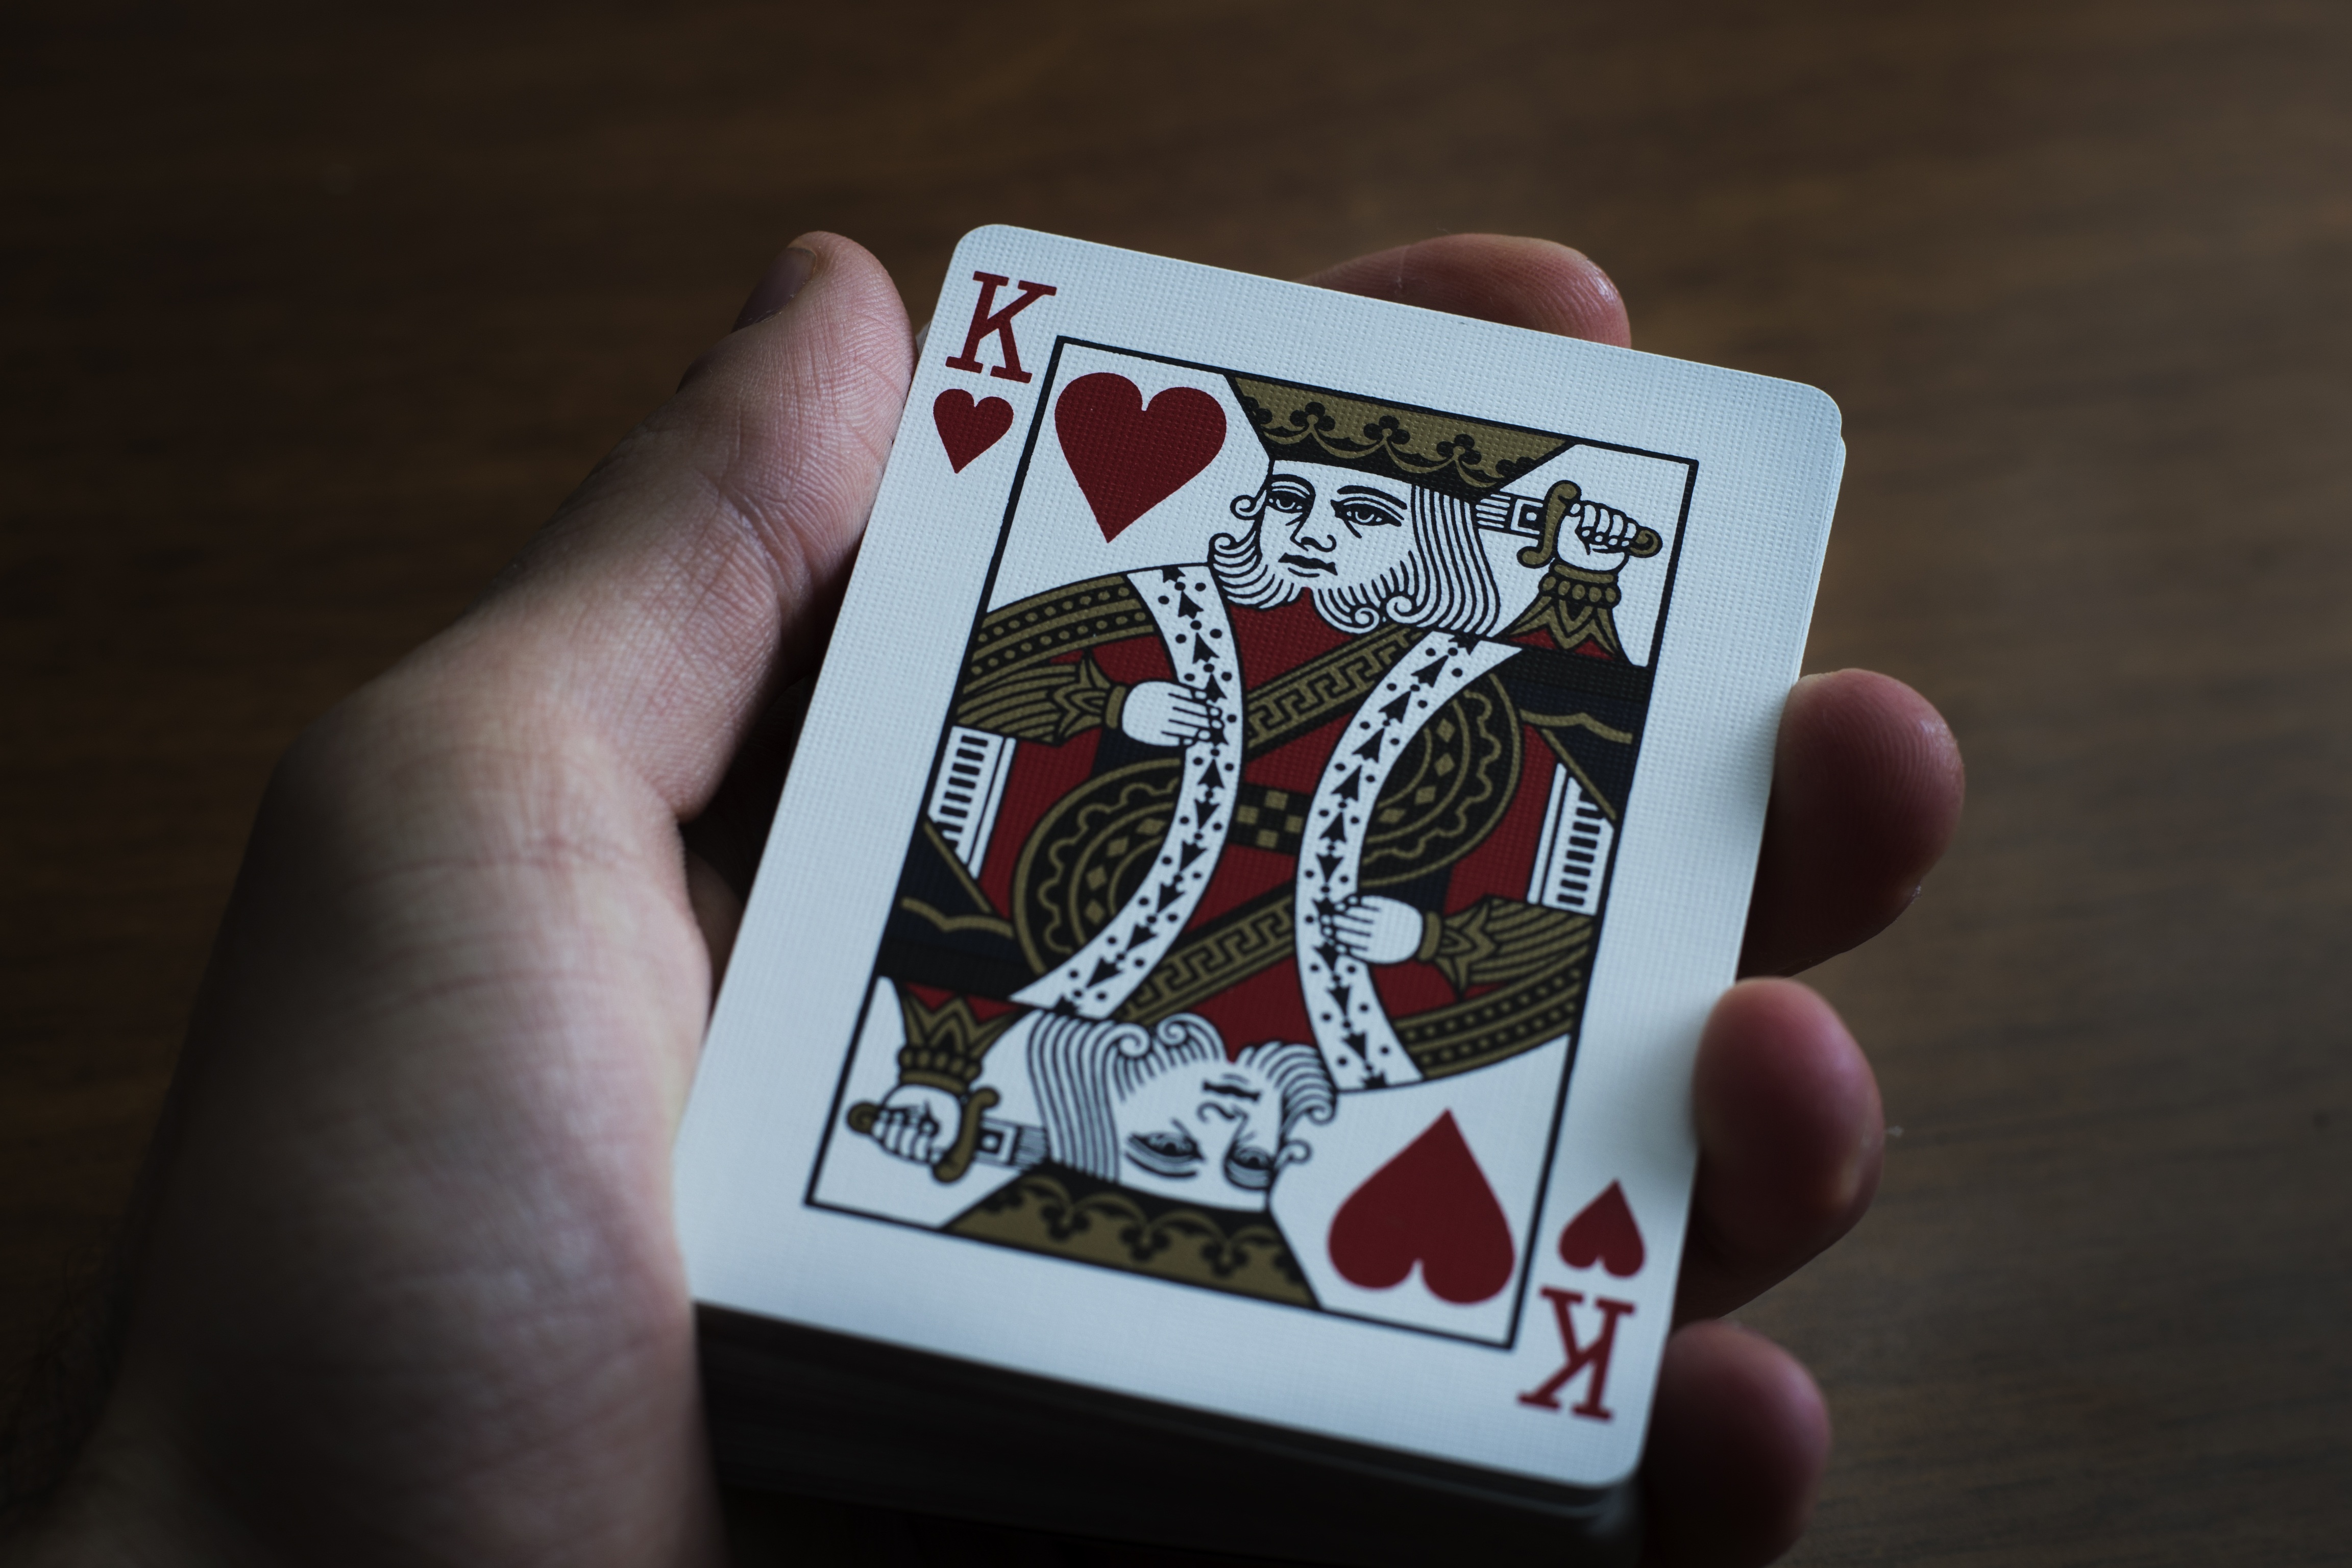
desk, hand, table, deck, game, recreation, paper, king, gambling, games, playing cards